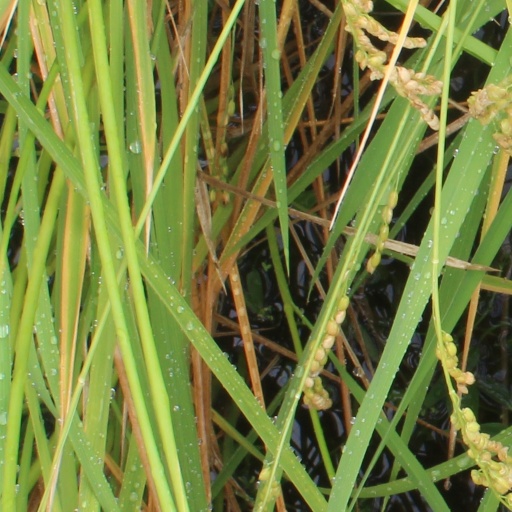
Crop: rice